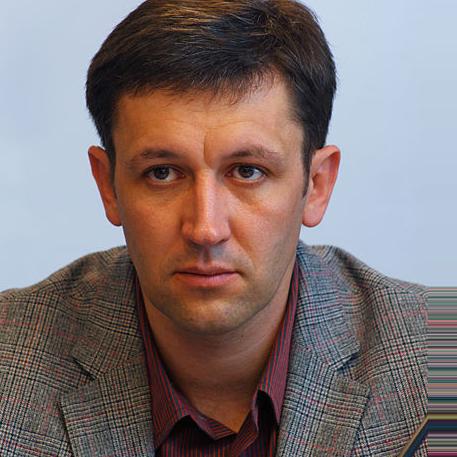
Age: 39